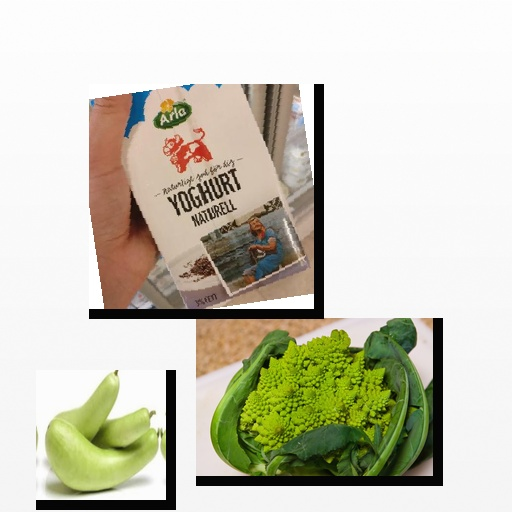
Food items: cauliflower, bottle_gourd, yoghurt